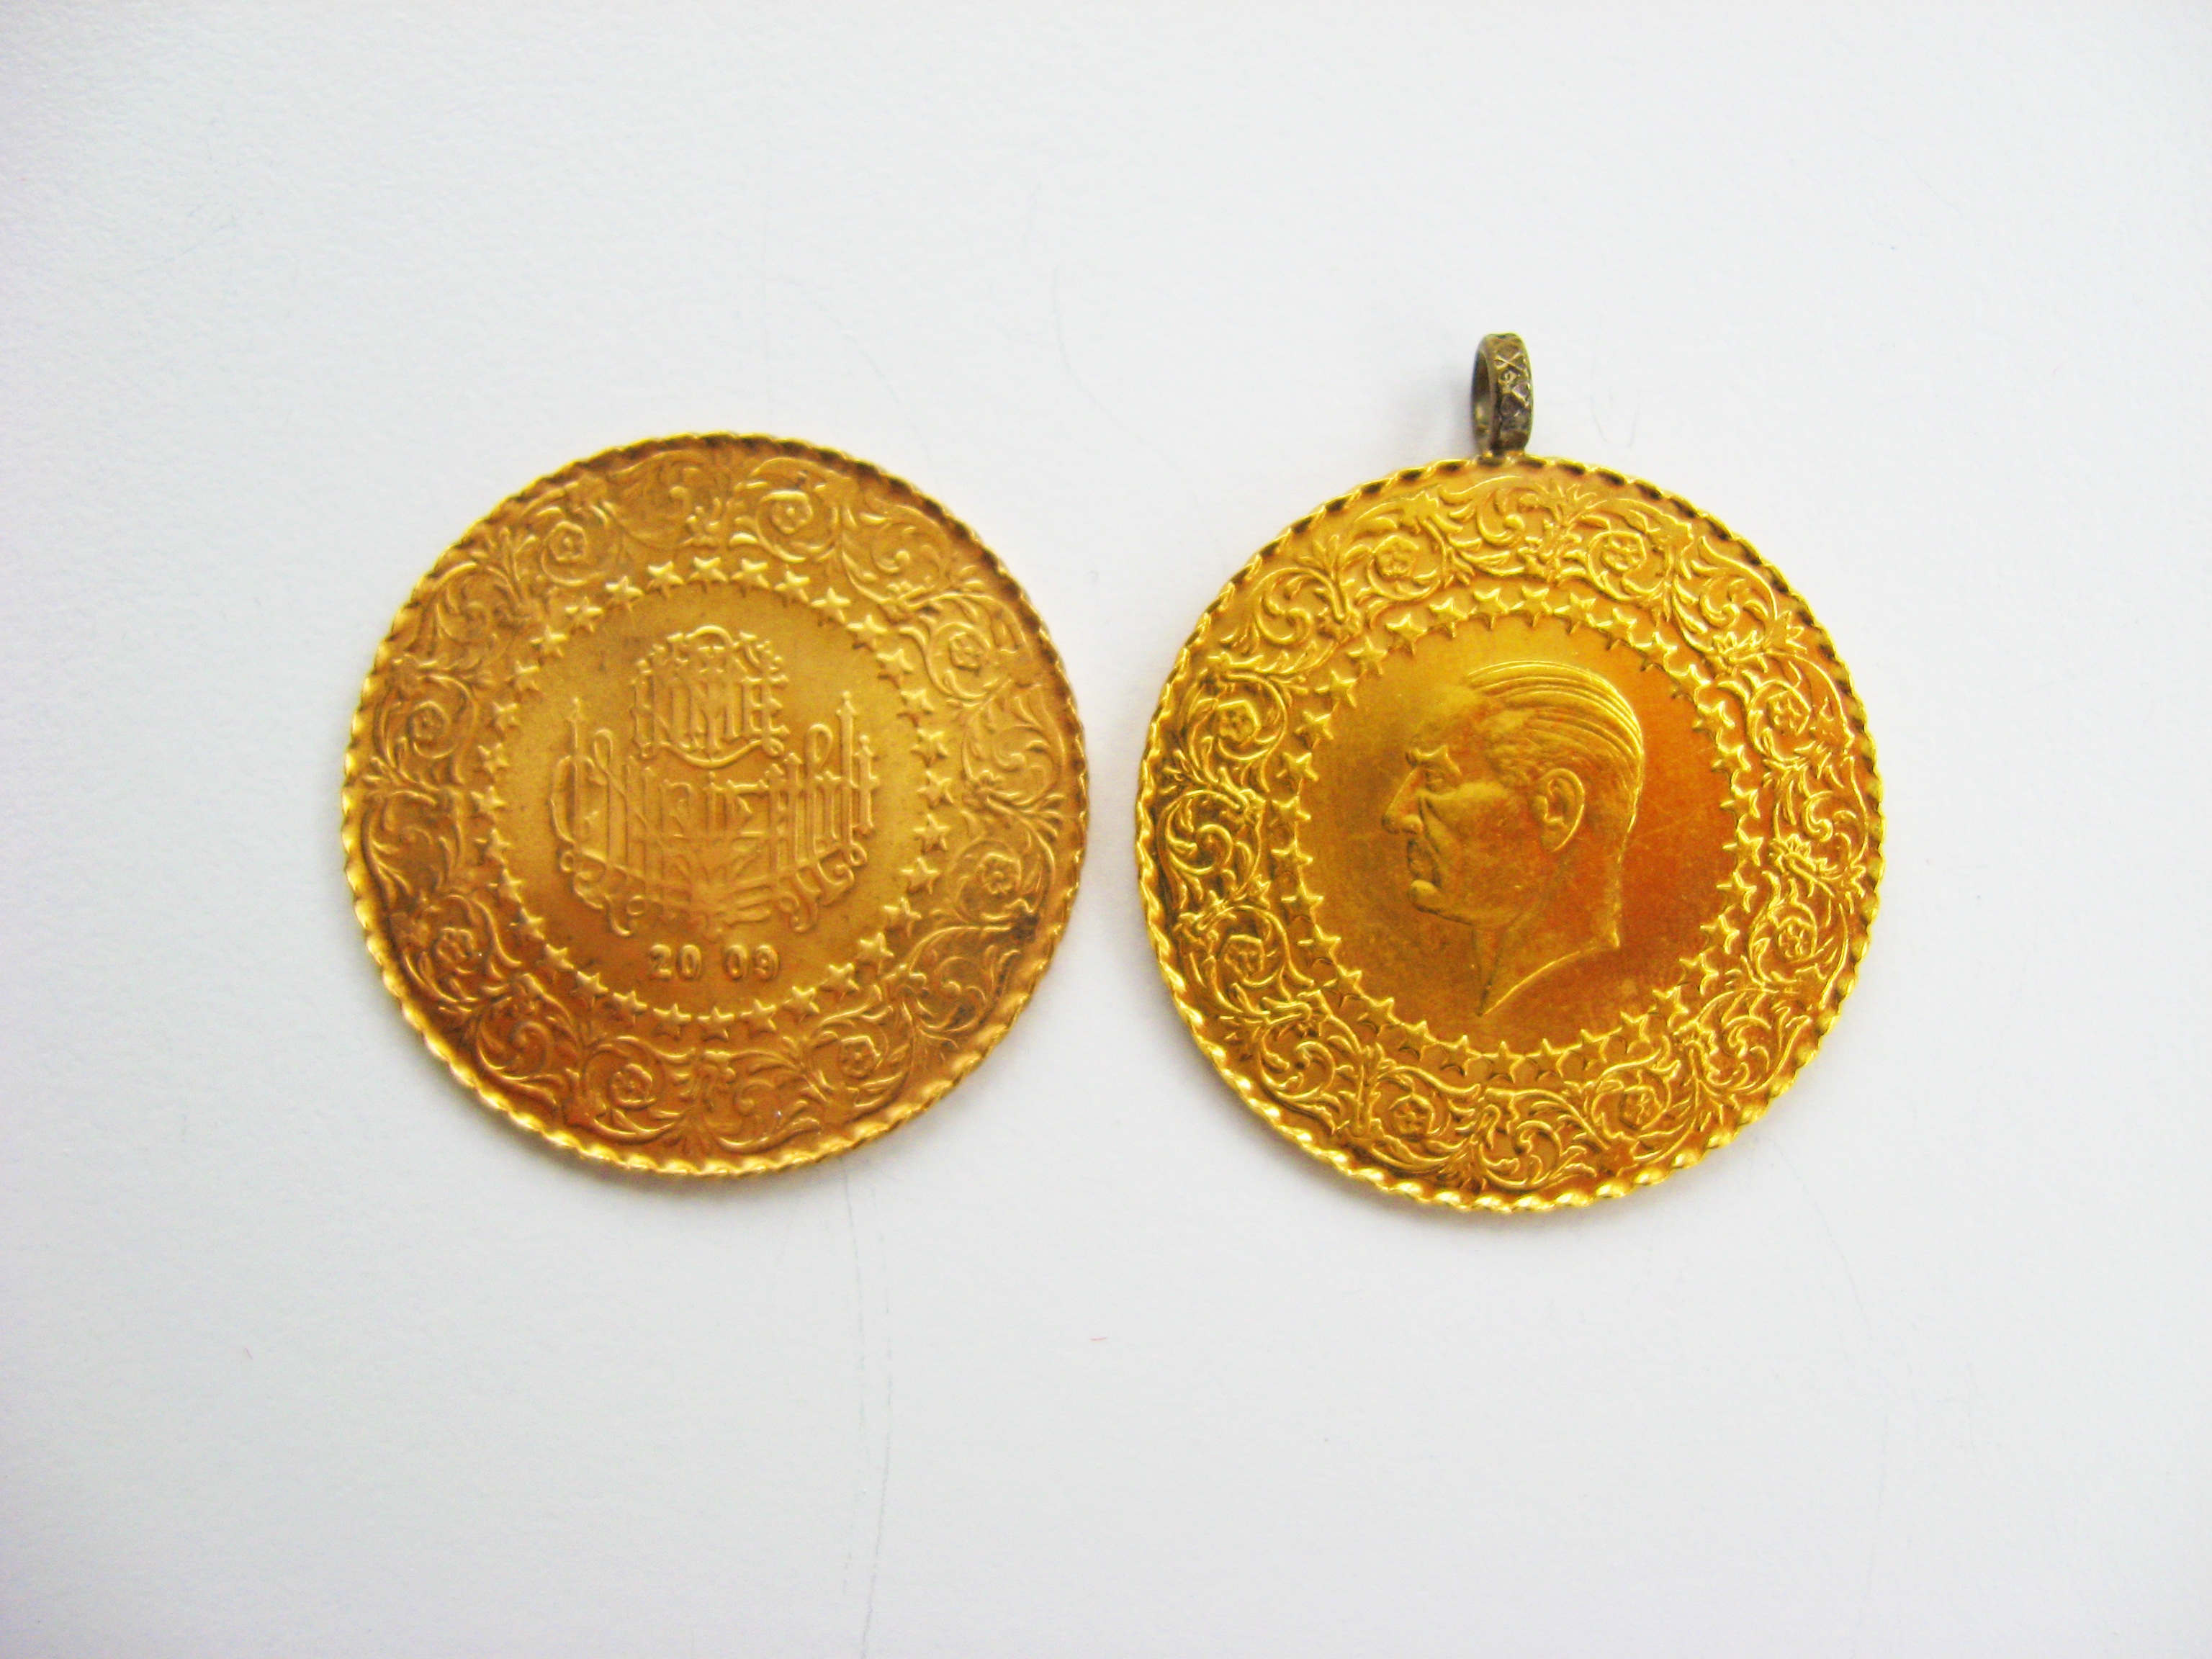
metal, money, material, jewelry, circle, jewellery, gold, brass, currency, medal, award, investment, atat rk, trappings, locket, fashion accessory